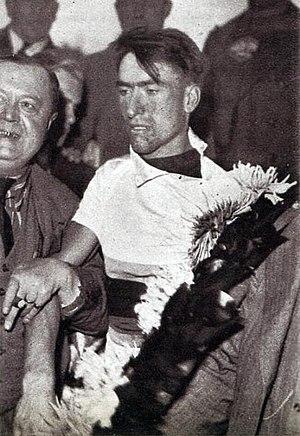
Marcel Kint, champion du monde professionnel sur route, le 5 septembre 1938 à Valkenburg.
Marcel Kint, surnommé « L'Aigle Noir », est un coureur cycliste belge.